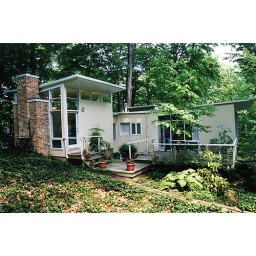
Cool addition to a butterfuly roof house in Hollin Hills. courtesy of Stephen Brookes